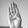
ASL letter: B